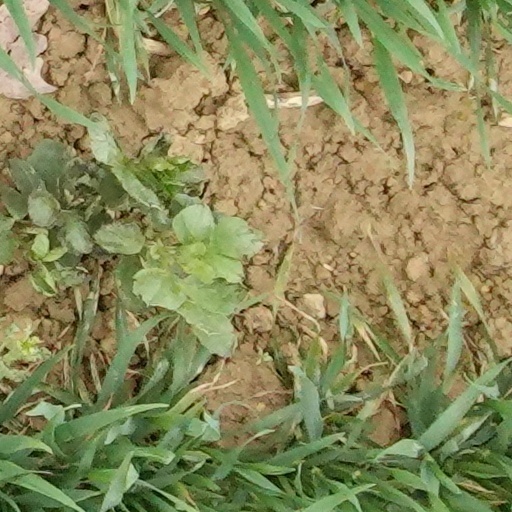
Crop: wheat